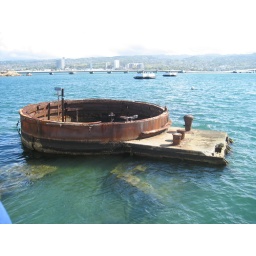
One of the few portions of the ship still above water.  It's the base of the rotating gun thing (don't know the term for it).